In-N-Out Burger products

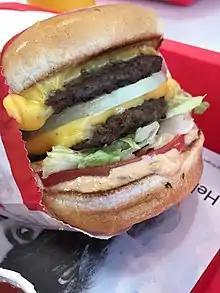
A double-double burger

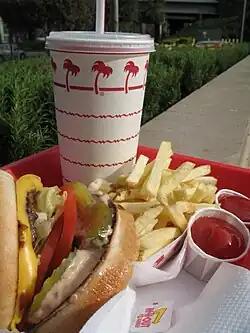
Animal-style cheeseburger, fries, drink

All burgers consist of one or more beef patties cooked to "medium-well", and served on a toasted bun. The standard style of burger includes tomato, hand-leafed lettuce and "spread", a sauce similar to Thousand Island dressing.